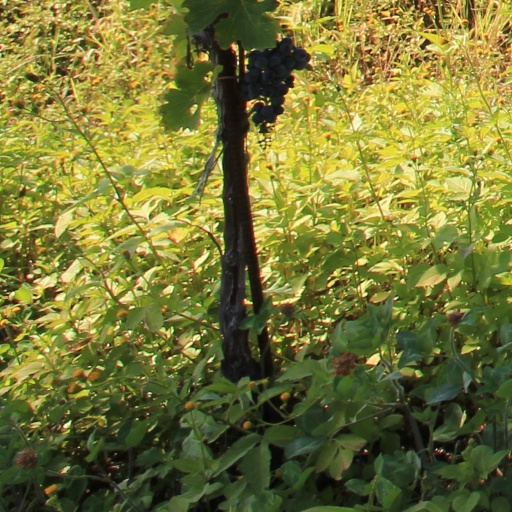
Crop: grape